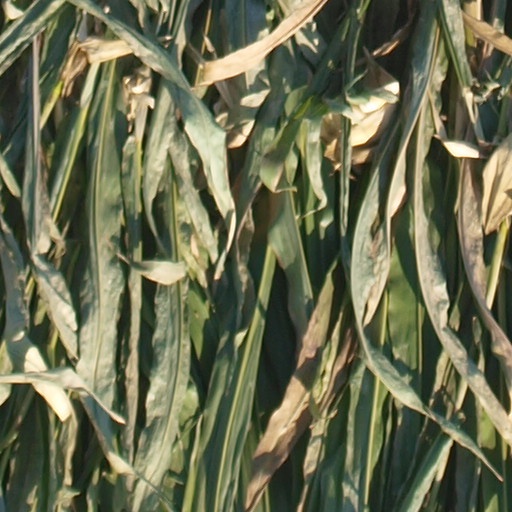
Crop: maize; corn